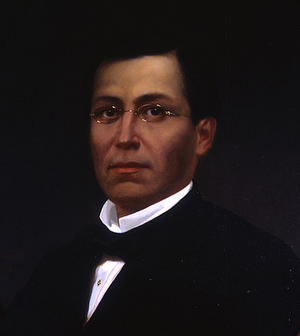
Ignacio Zaragoza (general)
Ignacio Zaragoza var en mexicansk general. Han var født i Texas på den tid da Texas var en del af Mexicos territorium.